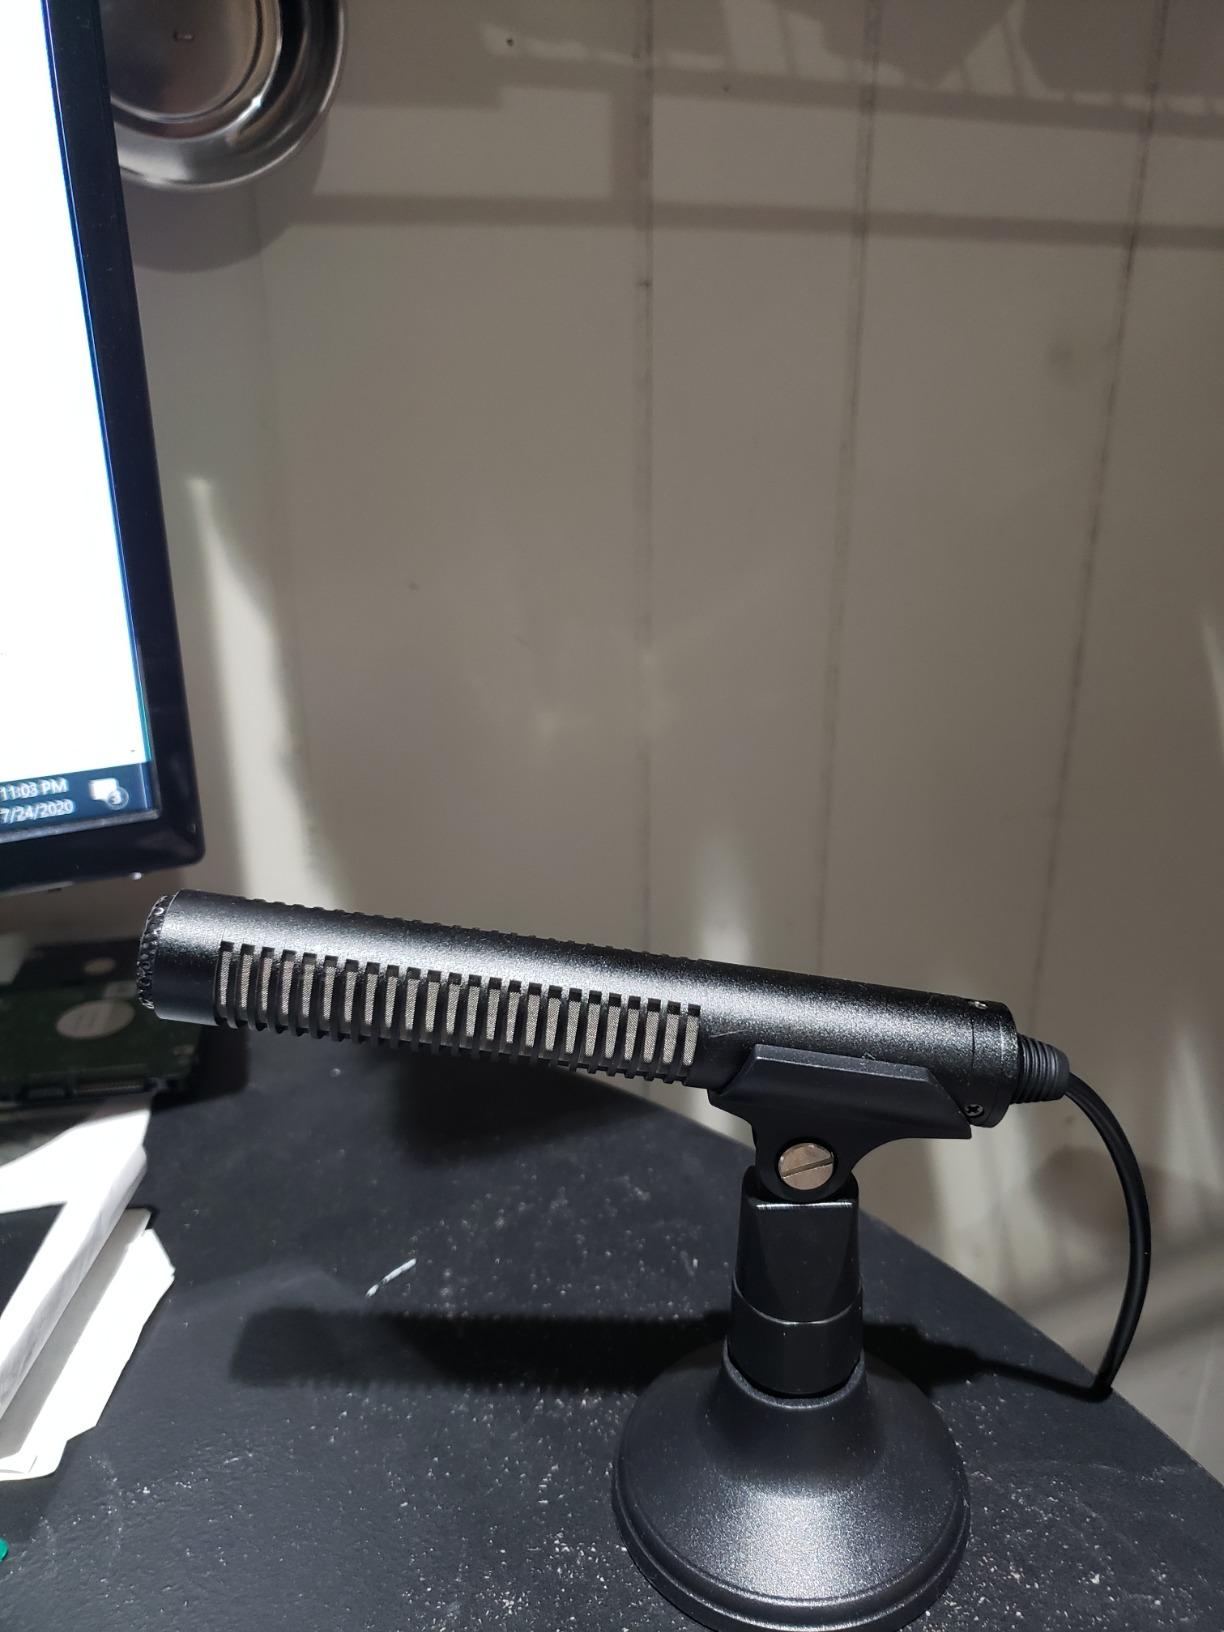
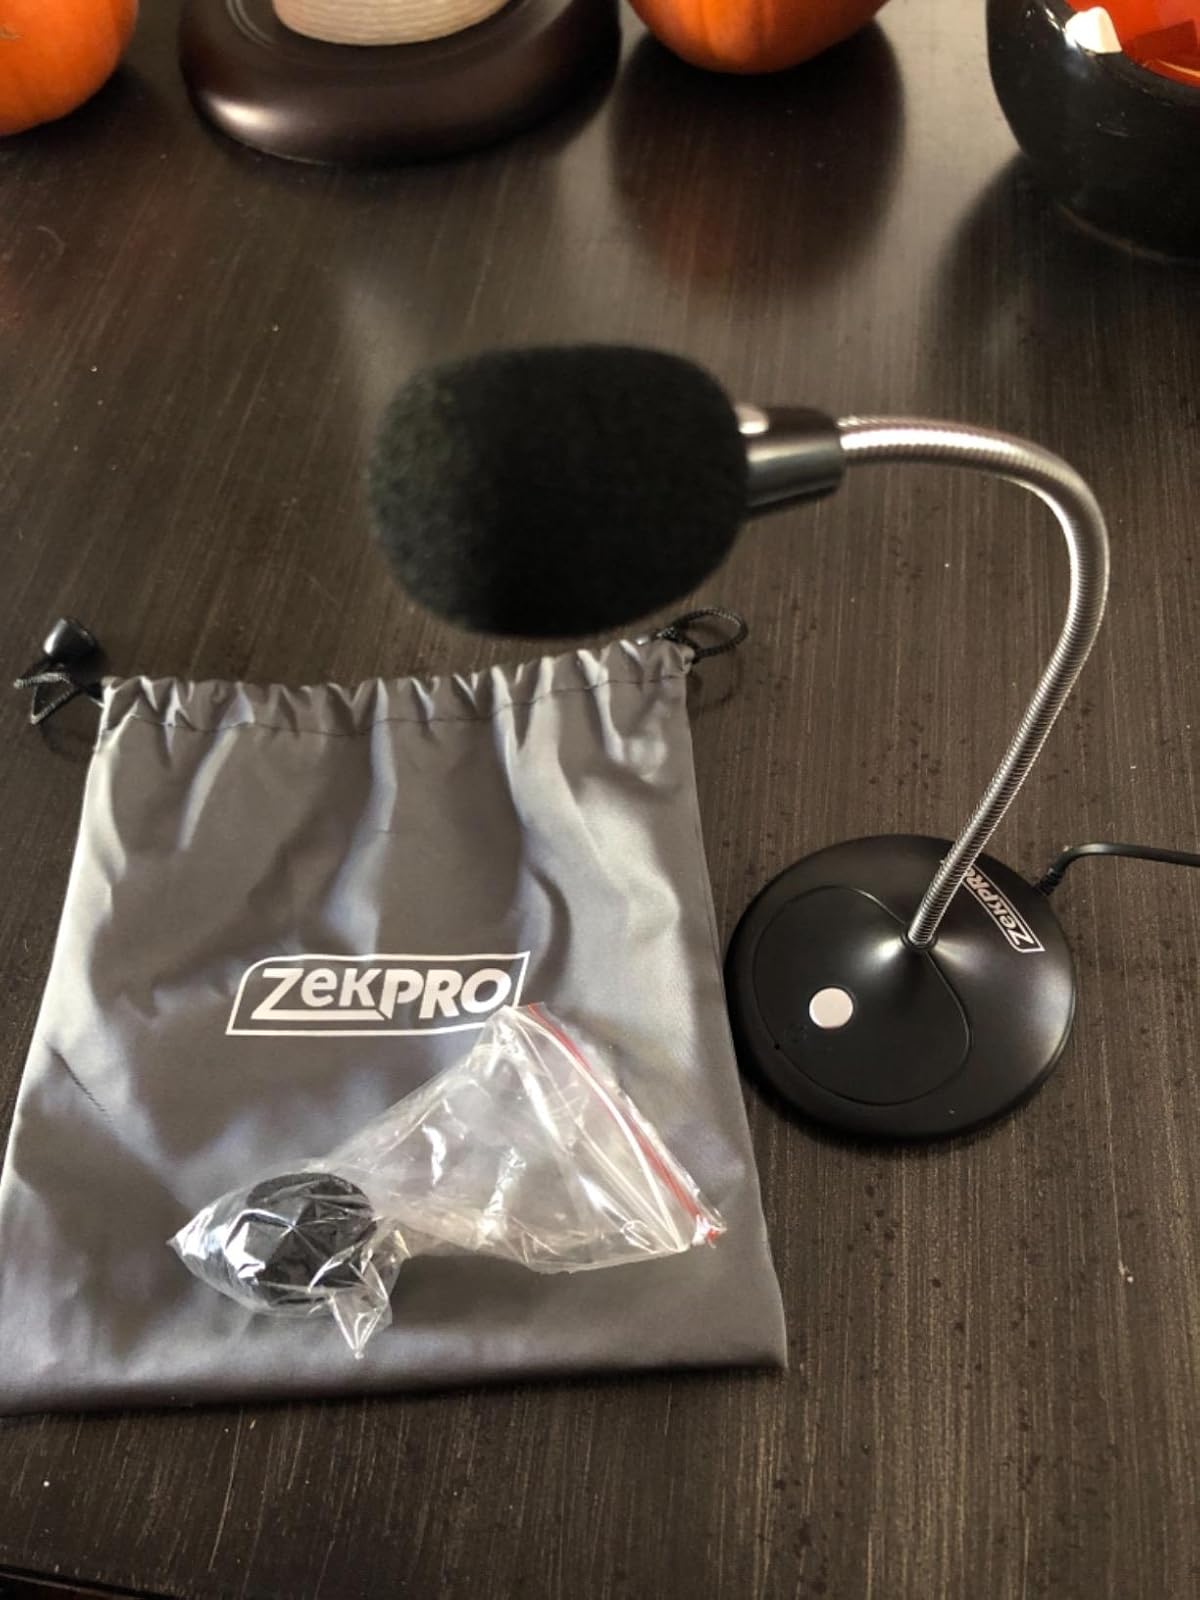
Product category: microphone
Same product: no